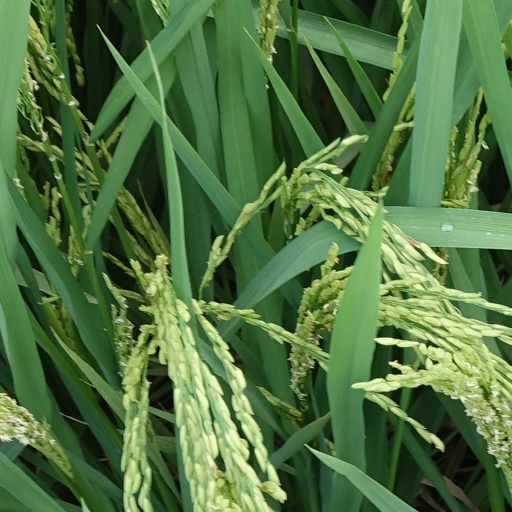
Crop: rice